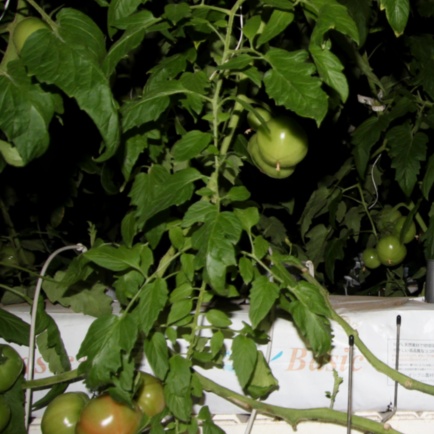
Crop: tomato